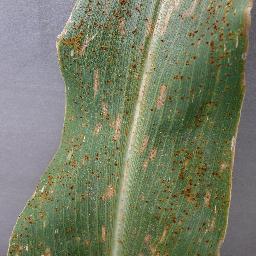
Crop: corn
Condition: (maize)_cercospora_spot_gray_spot